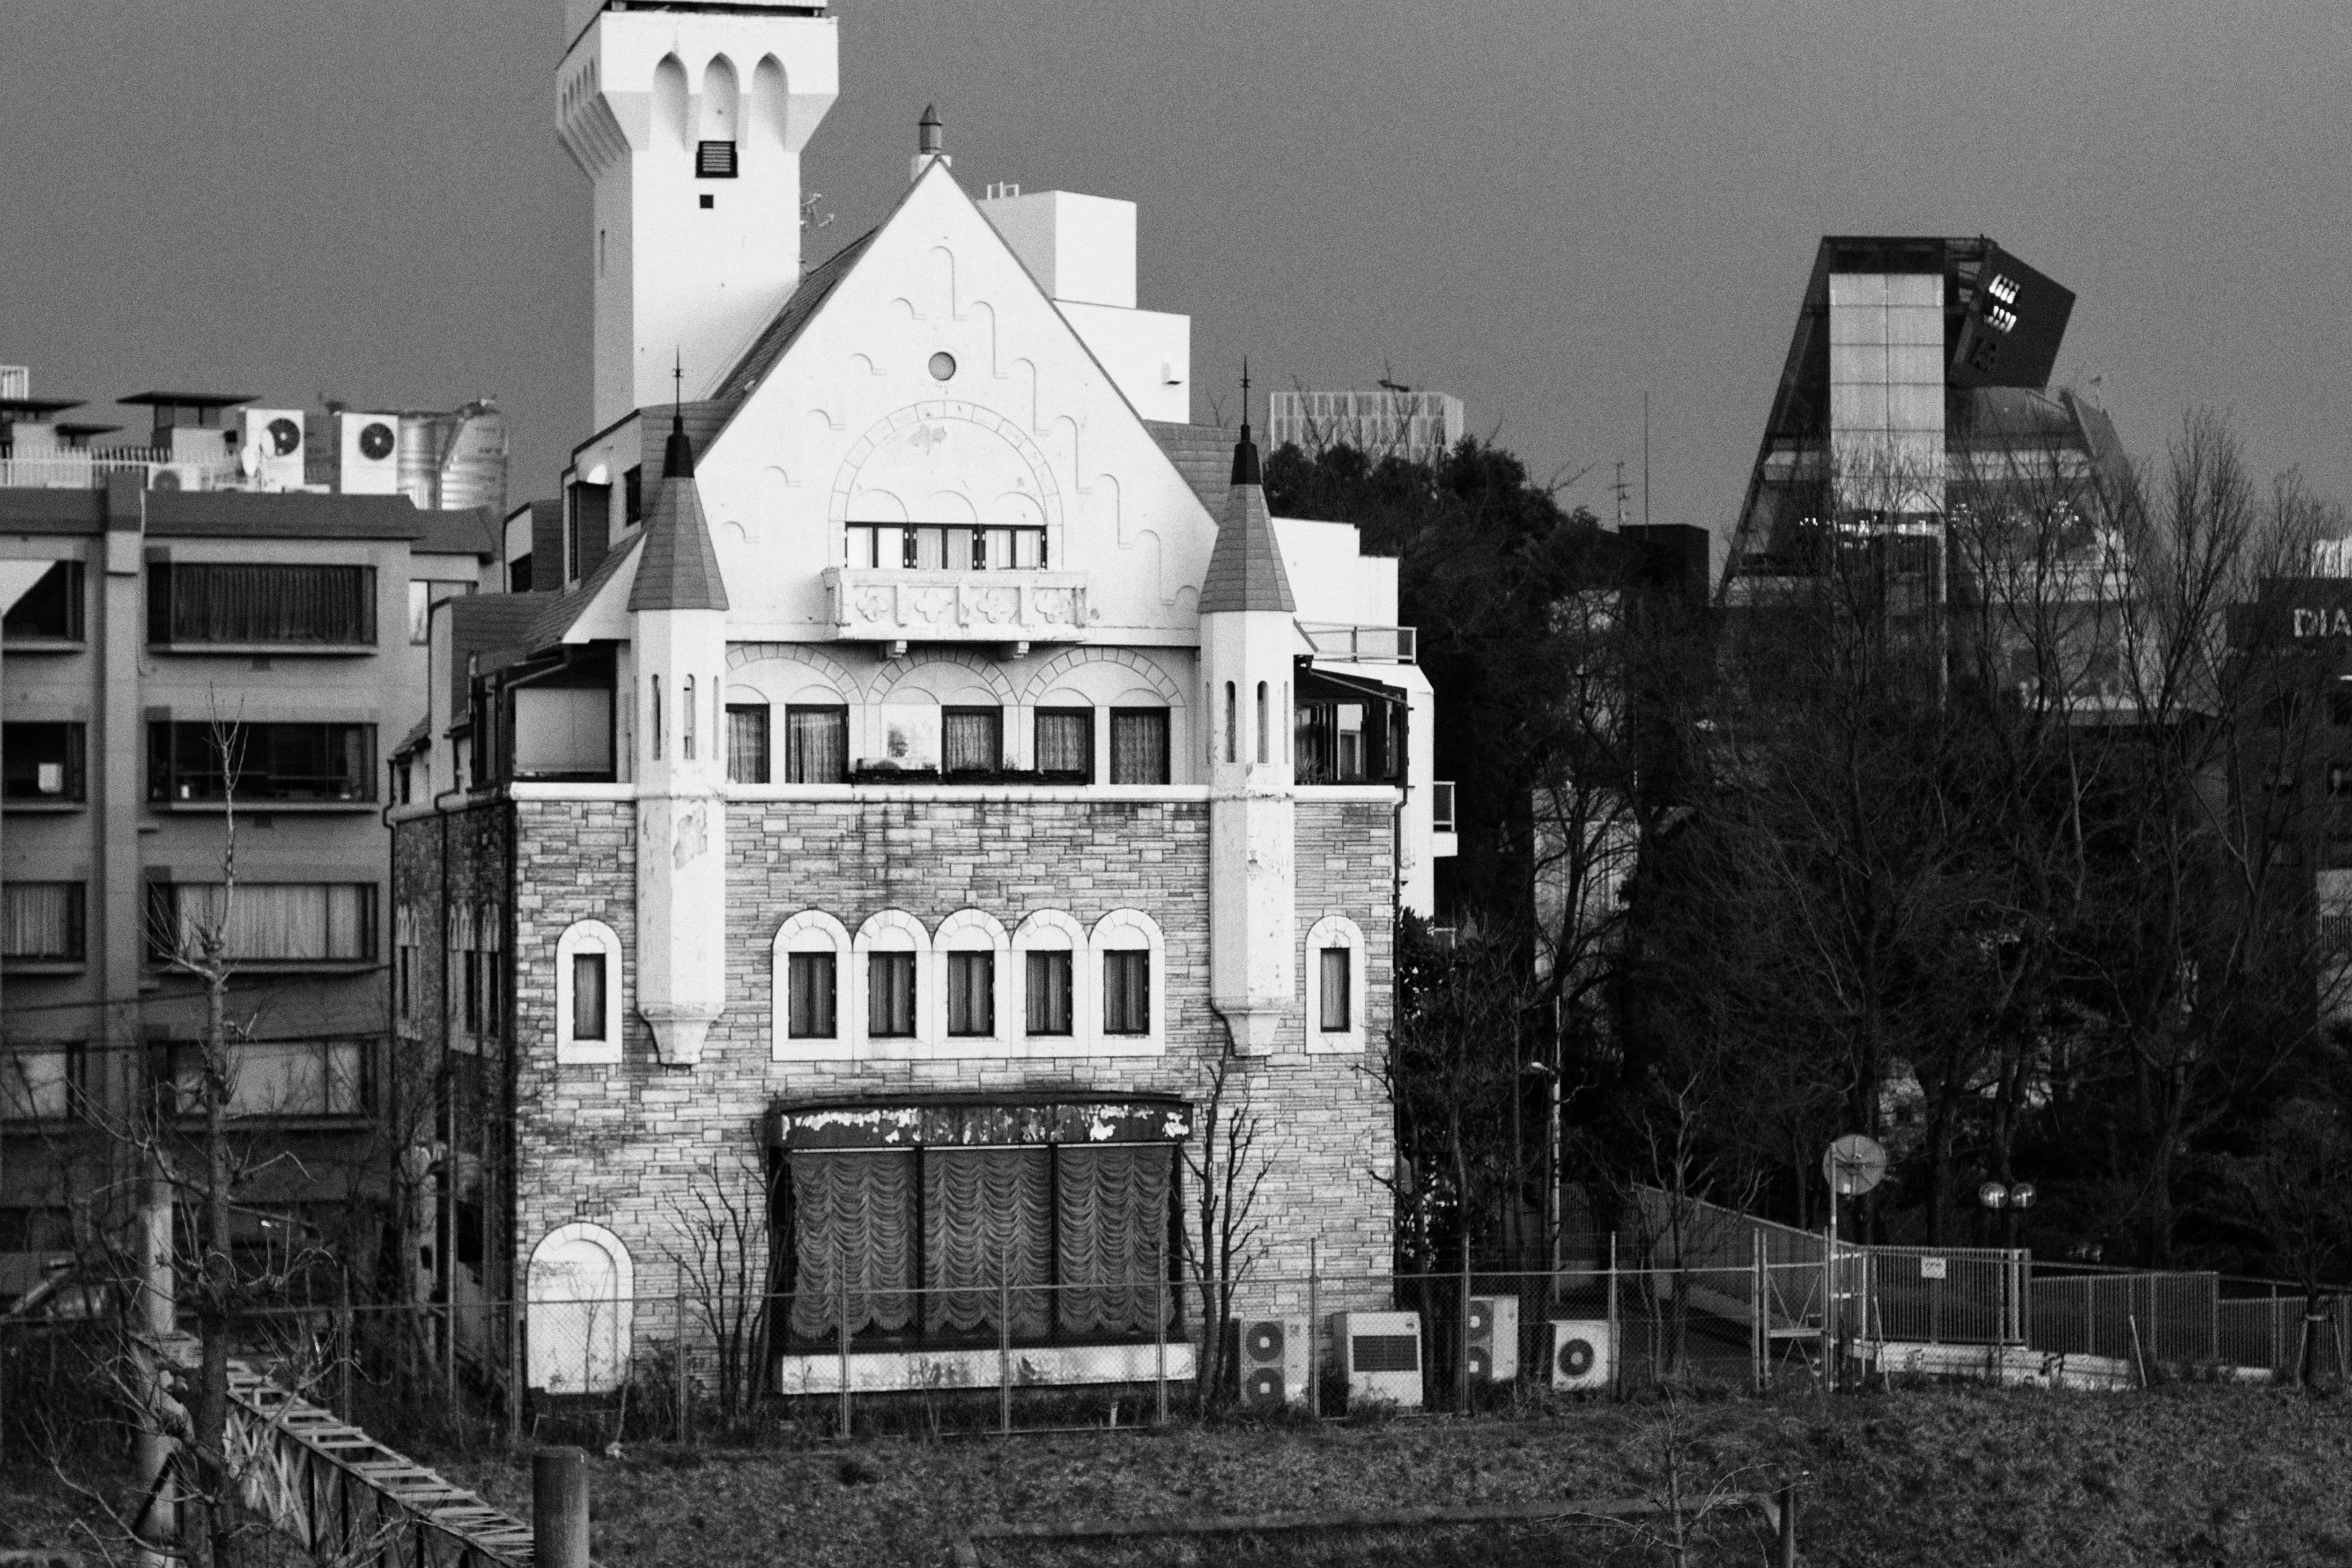
black and white, architecture, white, photography, mansion, house, town, building, home, suburb, monochrome, history, estate, neighbourhood, urban area, monochrome photography, residential area